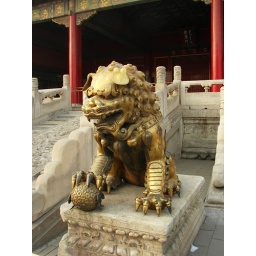
Lions guard the entrances to halls. The male is indicated by a ball under his paw.